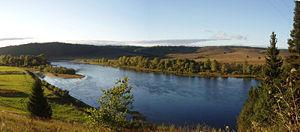
La rivière Oufa est une rivière de Russie et un affluent de la Belaïa, dans le bassin hydrographique de la Volga.